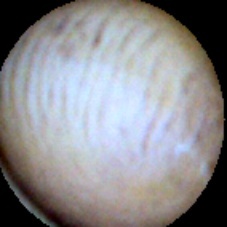
Label: Intact